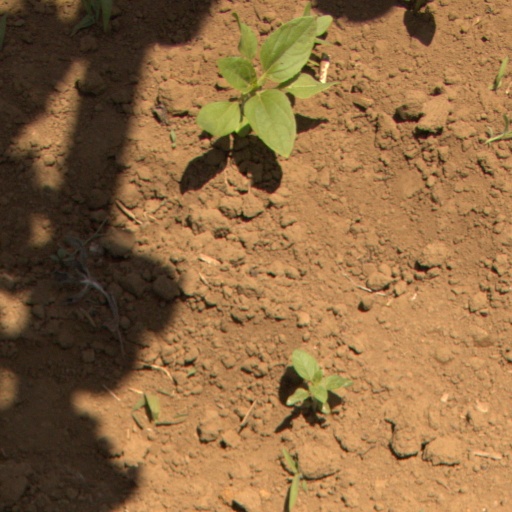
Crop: Jerusalem artichoke